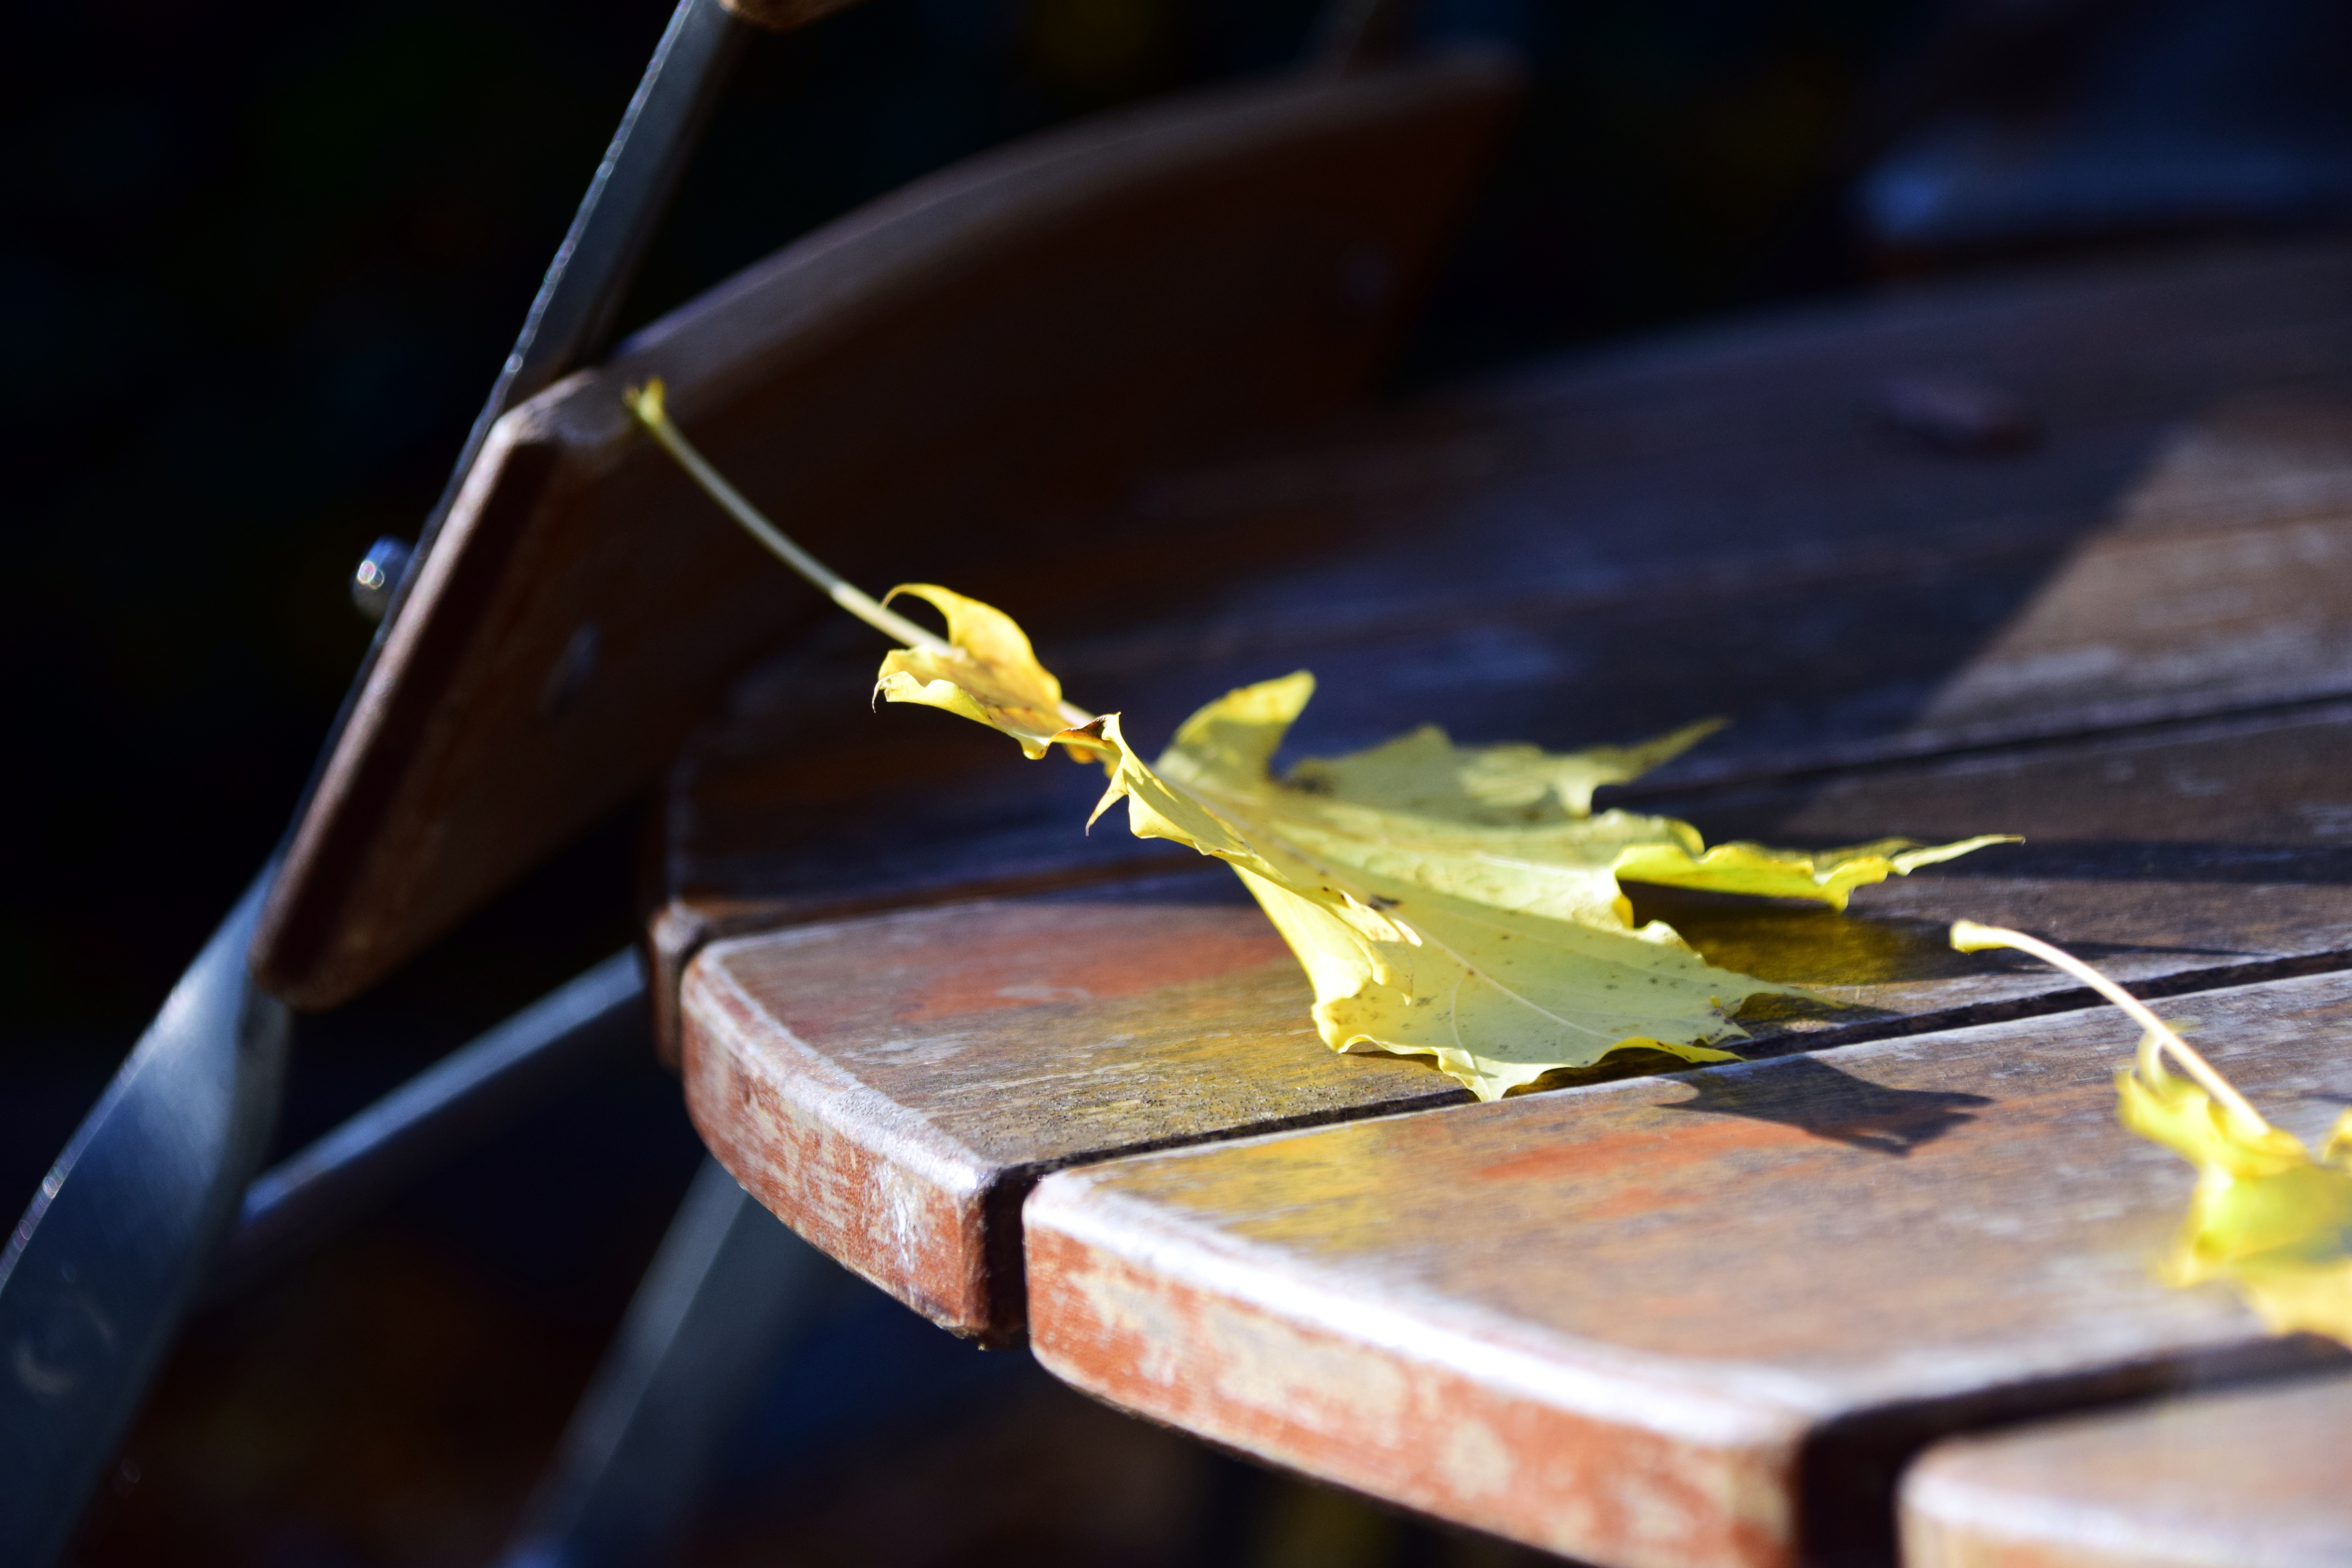
hand, table, wood, leaf, glass, color, autumn, yellow, close up, violin, leaves, chairs, closed, fall foliage, macro photography, beer garden, saisonende, after work, string instrument, finished, bowed string instrument, end season, chairs superscript, load circuit